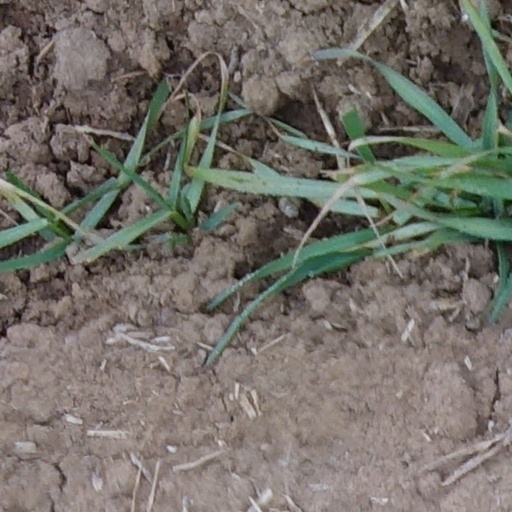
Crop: wheat